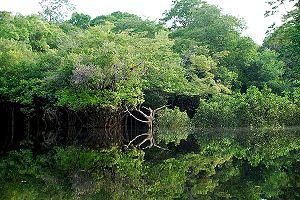
Paysage d'Amazonie à l'ouest de Manaus
L’Amazonie est une région naturelle d’Amérique du Sud. Au sens strict, elle correspond au bassin amazonien, l'immense bassin versant de l'Amazone et de ses affluents. Au sens large, elle comprend aussi le plateau des Guyanes, adjacent au nord et similaire en termes de climat et de végétation. L'Amazonie est couverte en grande partie par la forêt amazonienne. Sa superficie est de 5 500 000 km².
Les sept nouvelles merveilles de la nature est une liste de phénomènes naturels remarquables établie en référence à la liste des Sept Merveilles du monde.
La mégadiversité biologique ou mégabiodiversité correspond à une région du globe qui concentre un nombre élevé d'espèces végétales et animales, le plus souvent endémiques.
L'occupation du sol désigne pour la FAO « la couverture physique de la surface des terres émergées » et donc le type d'usage fait des terres par l'Homme. La mosaïque paysagère est cartographiée en identifiant les types homogènes de milieux.
Isabel Godin des Odonais est une femme du xviiiᵉ siècle qui fut séparée de son époux en Amérique du Sud en raison des politiques coloniales de l'époque et ne le rejoignit que plus de vingt ans après.